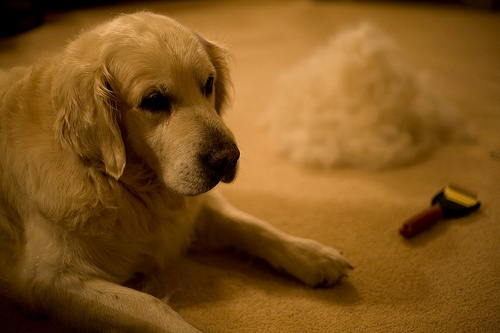
a blond lab dog sitting on a brown carpet next to a dog grooming tool and pile of dog hair.
A dog that is laying on the floor after being groomed.
A dog sitting comfortably on the floor after being brushed.
A dog laying on the ground in a room.
A golden dog lays on the floor next to a dog comb and a pile of hair.